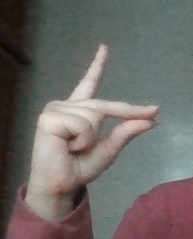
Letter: ta